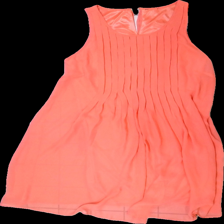
View: front
Type: Dress
Category: Ladies
Brand: Not in the list
Brand text on label: dr.rehfeld
Colors: Pink
Material: 100% polyester
Cut: Regular
Season: Summer
Stains: Major
Damage: fläck
Damage location: bottom center
Price range: <50
Recommended usage: Energy recovery
Description: rosa klänning, knapp bak saknas, spindelväv +fläckar
Comment: knapp saknas, spindelväv + fläckar